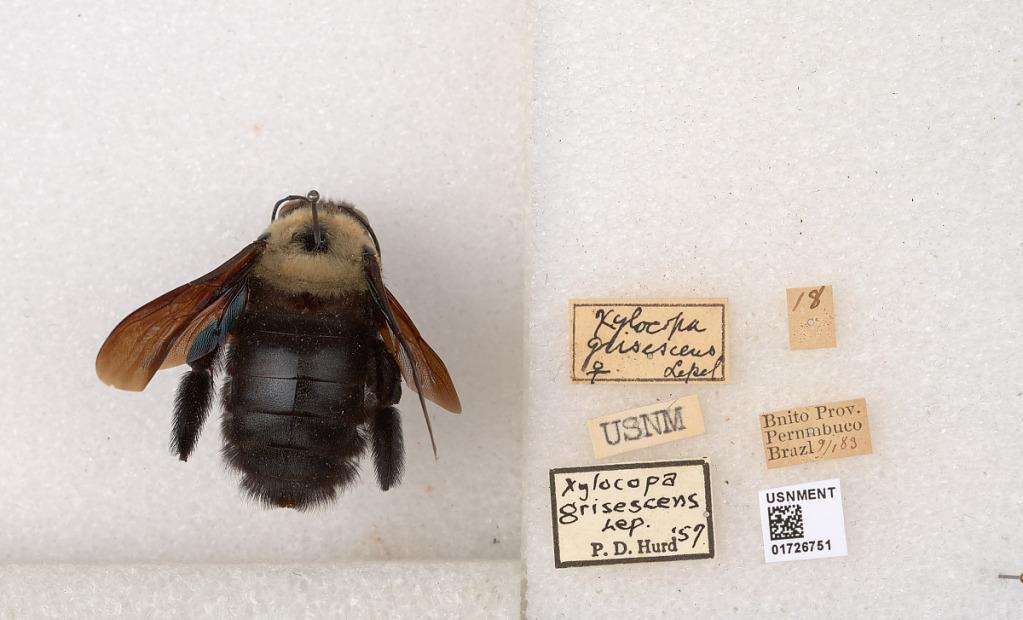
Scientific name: Xylocopa (Neoxylocopa) grisescens Lepeletier
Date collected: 1983-1-9
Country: Brazil
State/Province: Pernambuco
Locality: Bnito
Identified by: Hurd, P. D.